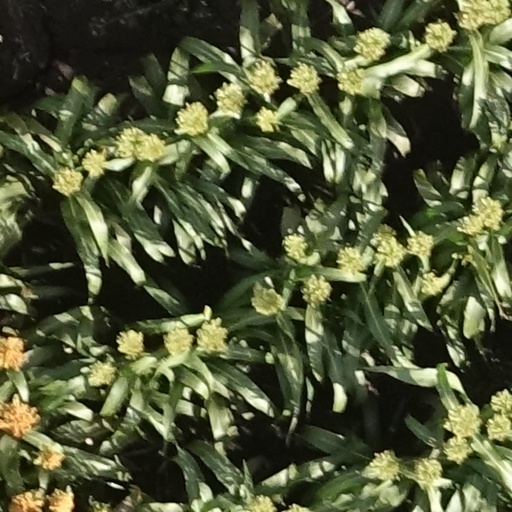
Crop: sorghum